Dan Adamescu

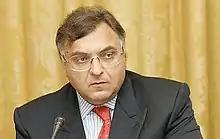

Dan Grigore Adamescu (20 September 1948 – 24 January 2017) was a Romanian businessman who was the founder of the Nova Group, and was the second richest Romanian in 2013. In 2016, he was sentenced to four years and four months in jail for bribing judges at his companies' insolvency trials.